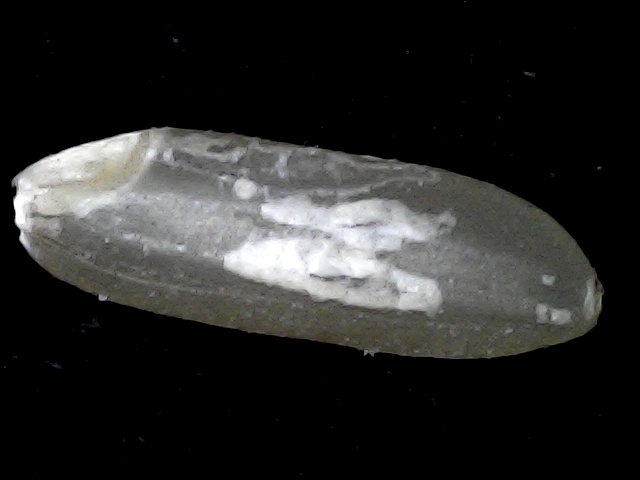
Rice variety: BD72